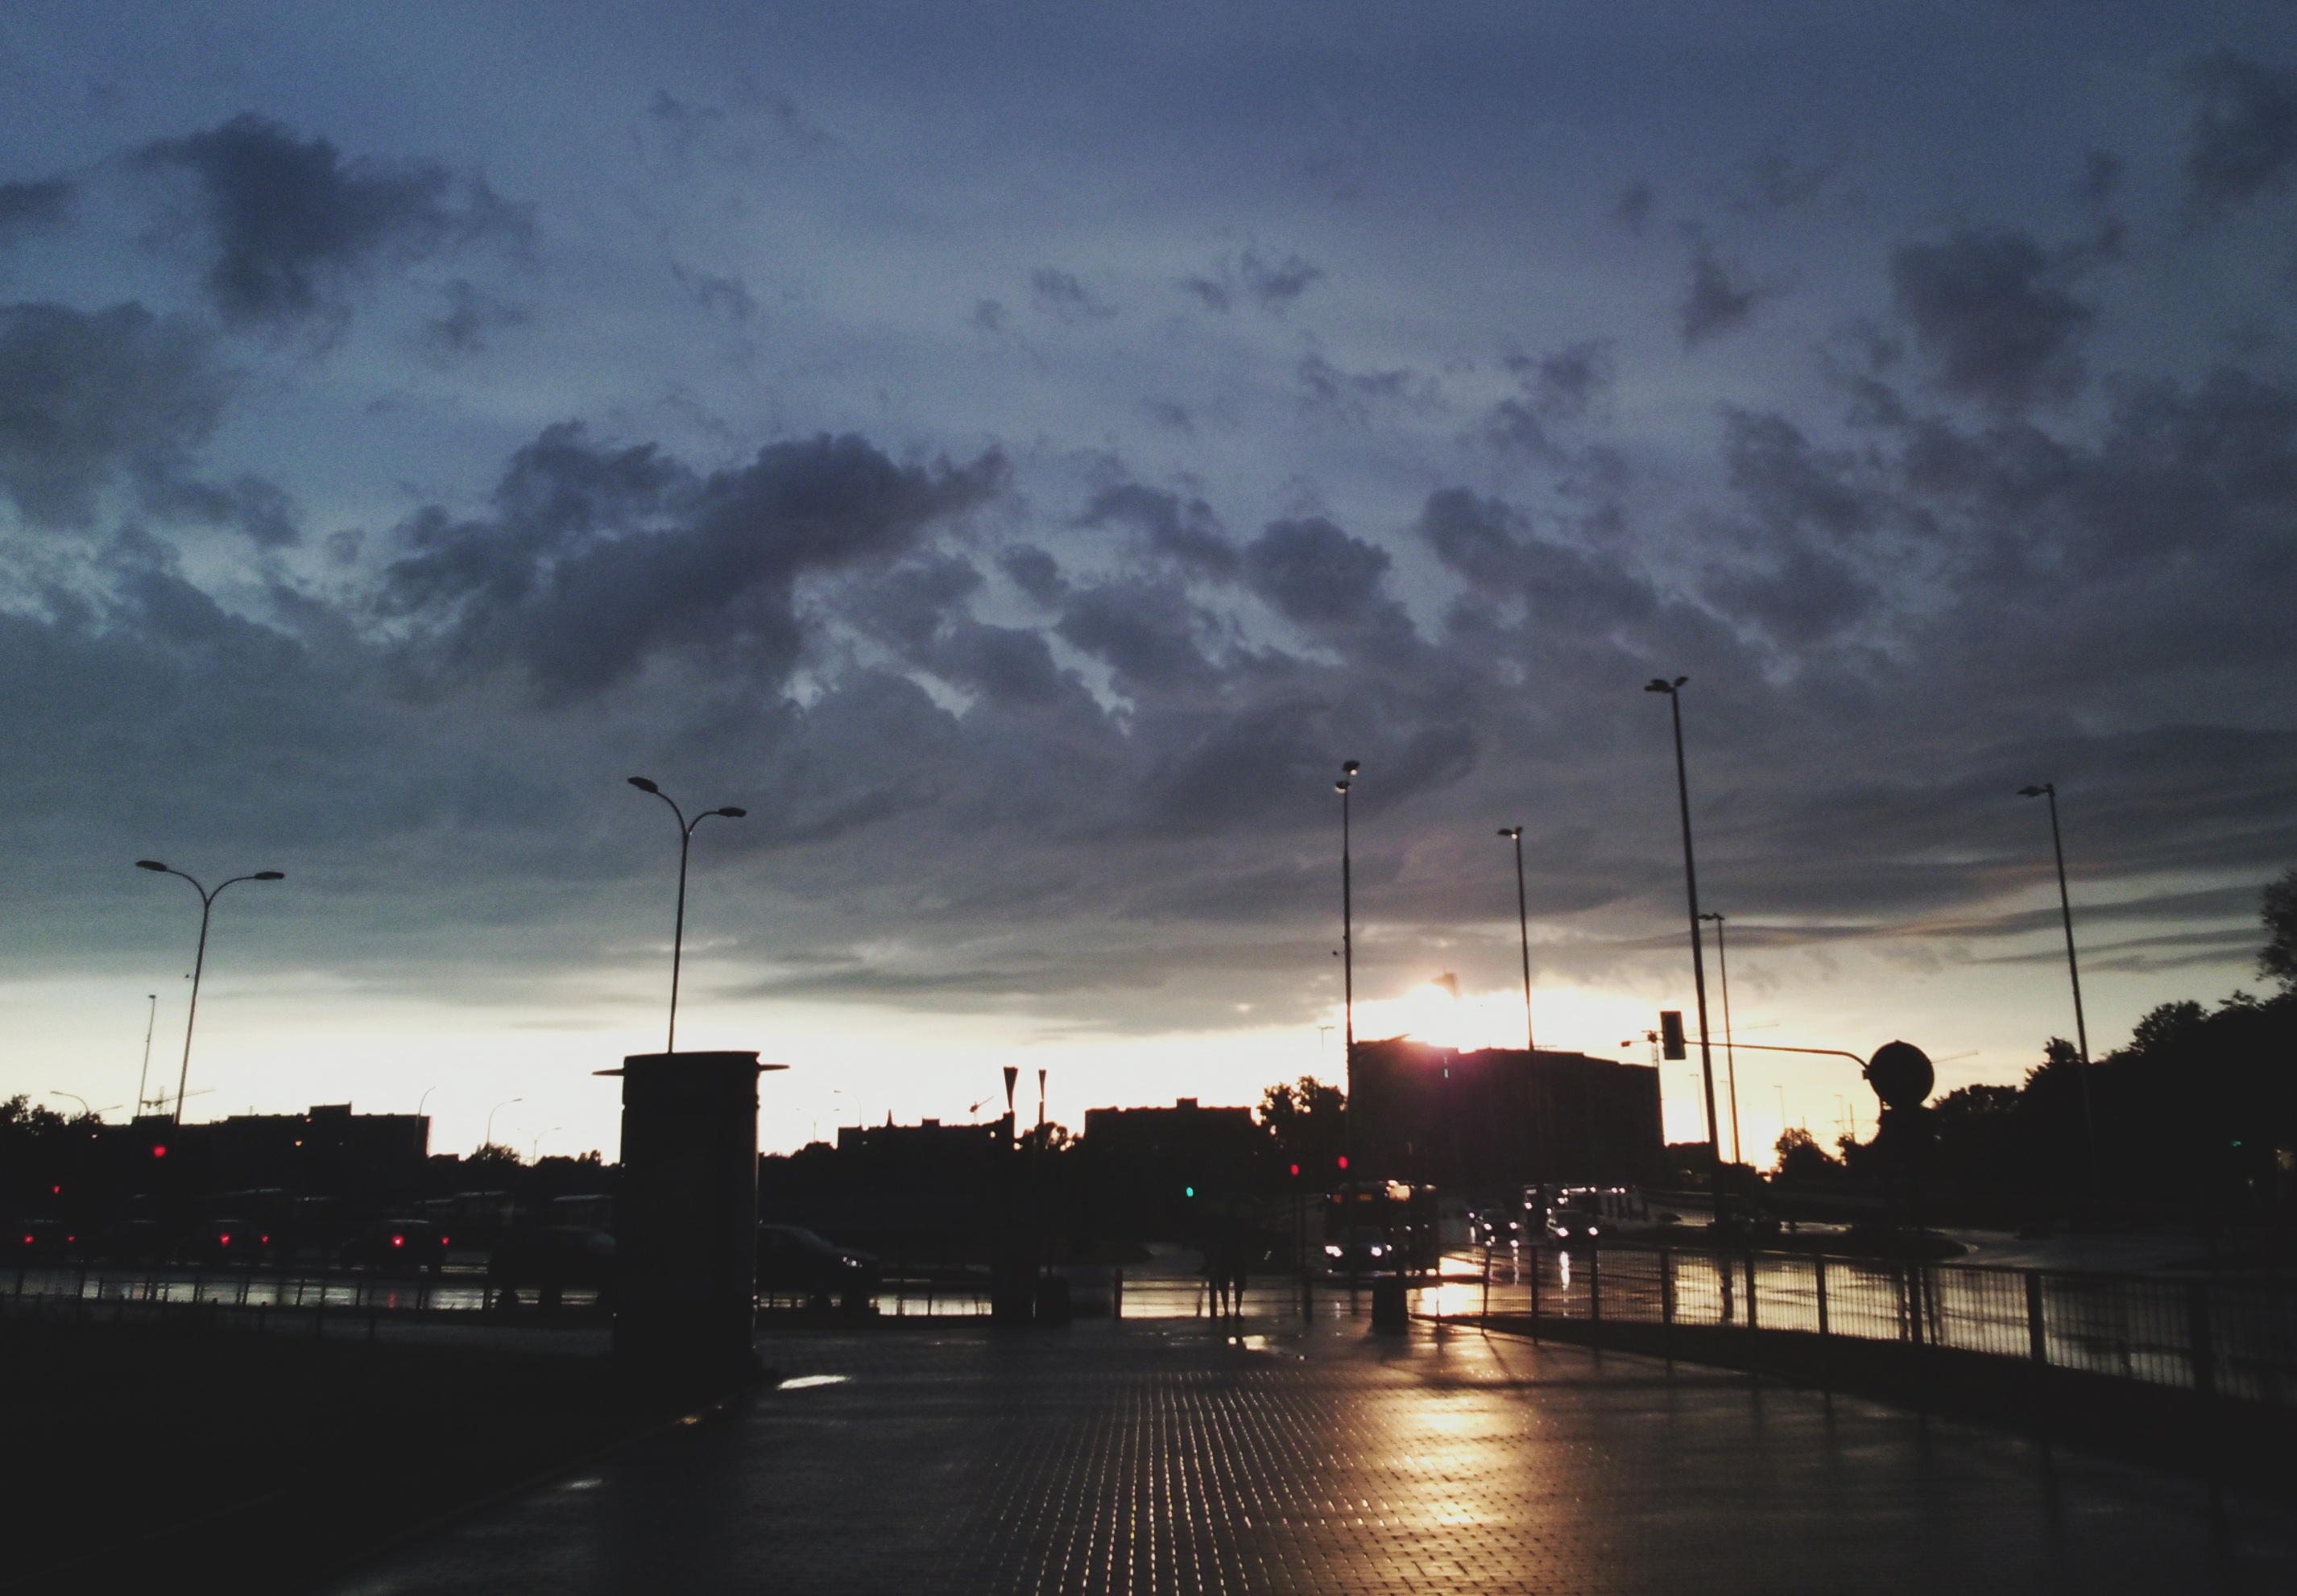
horizon, cloud, sky, sunset, skyline, morning, dawn, cityscape, dusk, evening, reflection, weather